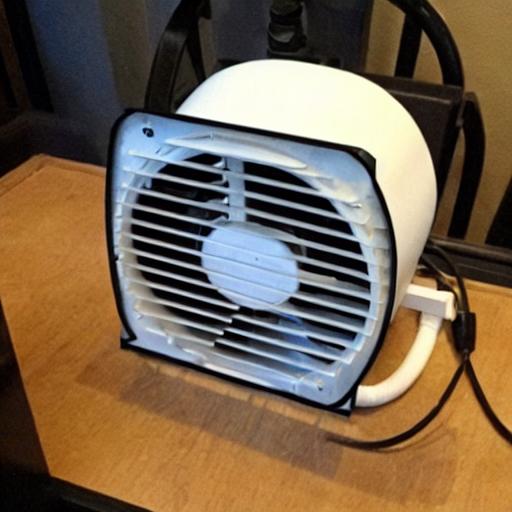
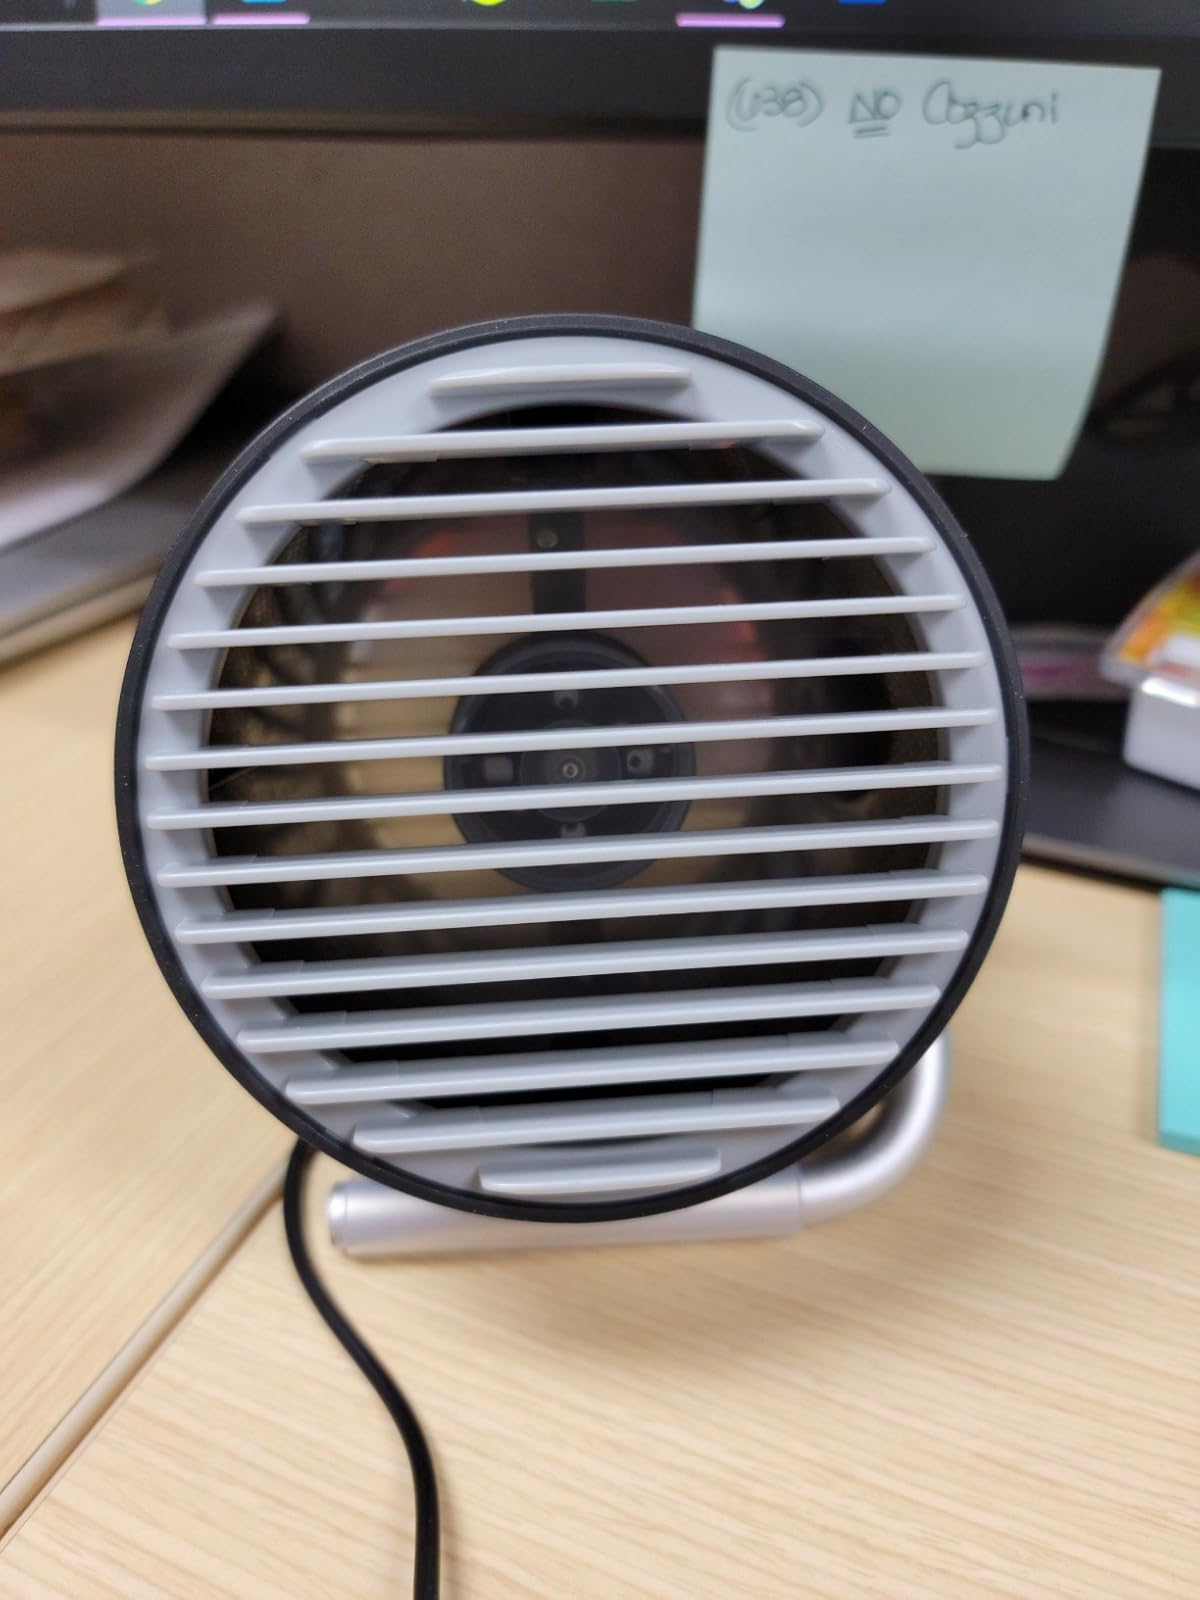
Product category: fan
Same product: no